Suez Canal overhead powerline crossing

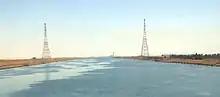
Overhead line crossing

The Suez Canal overhead powerline crossing is a major electrical power line built across the Suez Canal in 1998, located near Suez, Egypt. It is designed for two 500 kV circuits.